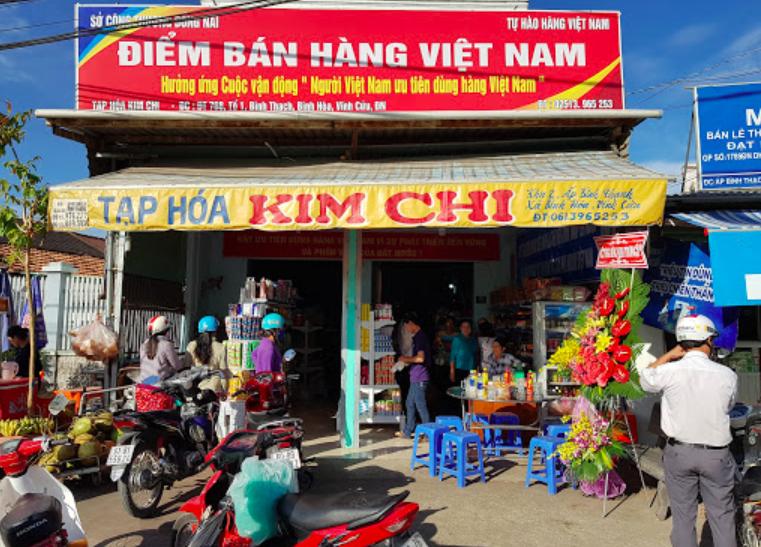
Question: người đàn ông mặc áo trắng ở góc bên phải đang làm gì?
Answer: đang cài quai nón chuẩn bị ra về